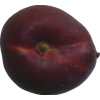
Label: nectarine_flat